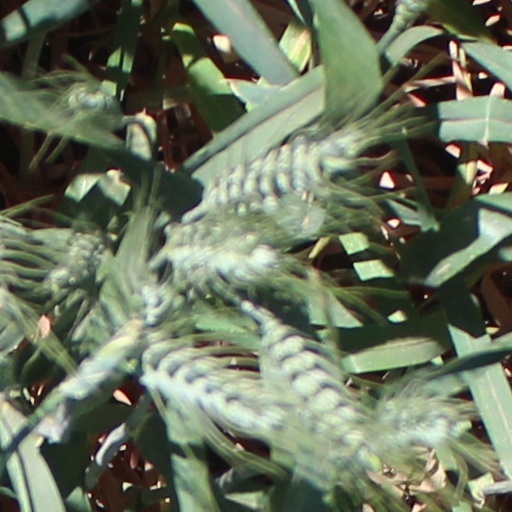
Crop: wheat